Varna shipyard

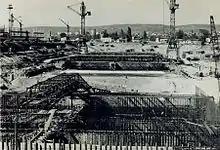
Reconstruction of Varna shipyard

The shipyard was founded in 1907. Originally, the owner built boats and motorboats from six to nine meters in length. In 1937, the passenger ship "Galata" was built there. After 1945, it was renamed to Georgi Dimitrov Shipbuilding Plant. The 100,000-ton tanker "Khan-Asparukh" was manufactured there in 1977. It was later renamed to Bulyard Shipbuilding.